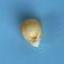
Maize quality: Bad